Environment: real
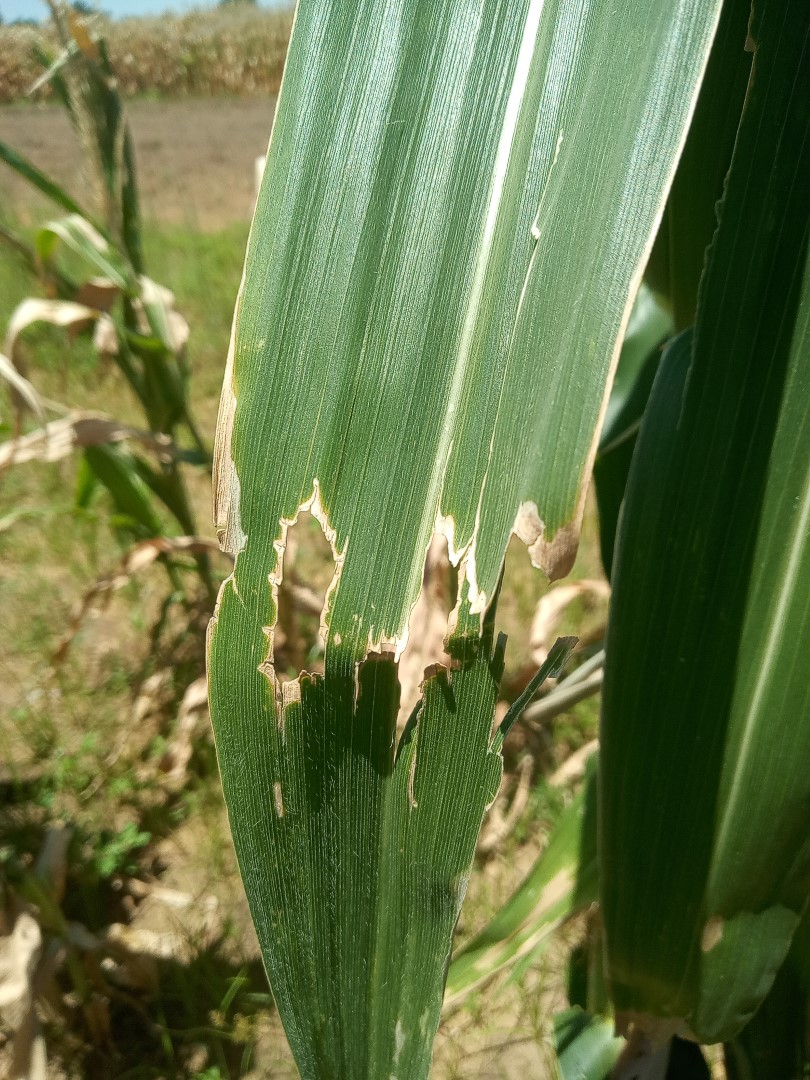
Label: fall_armyworm